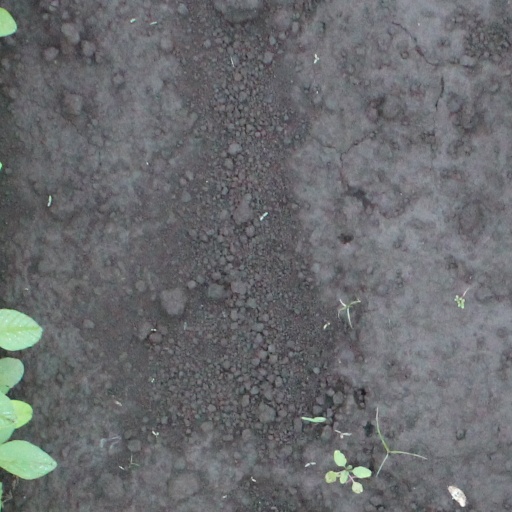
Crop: soybean